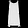
Label: Dress